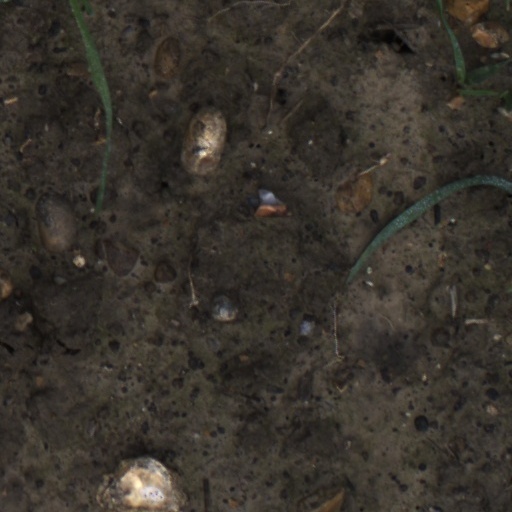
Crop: wheat